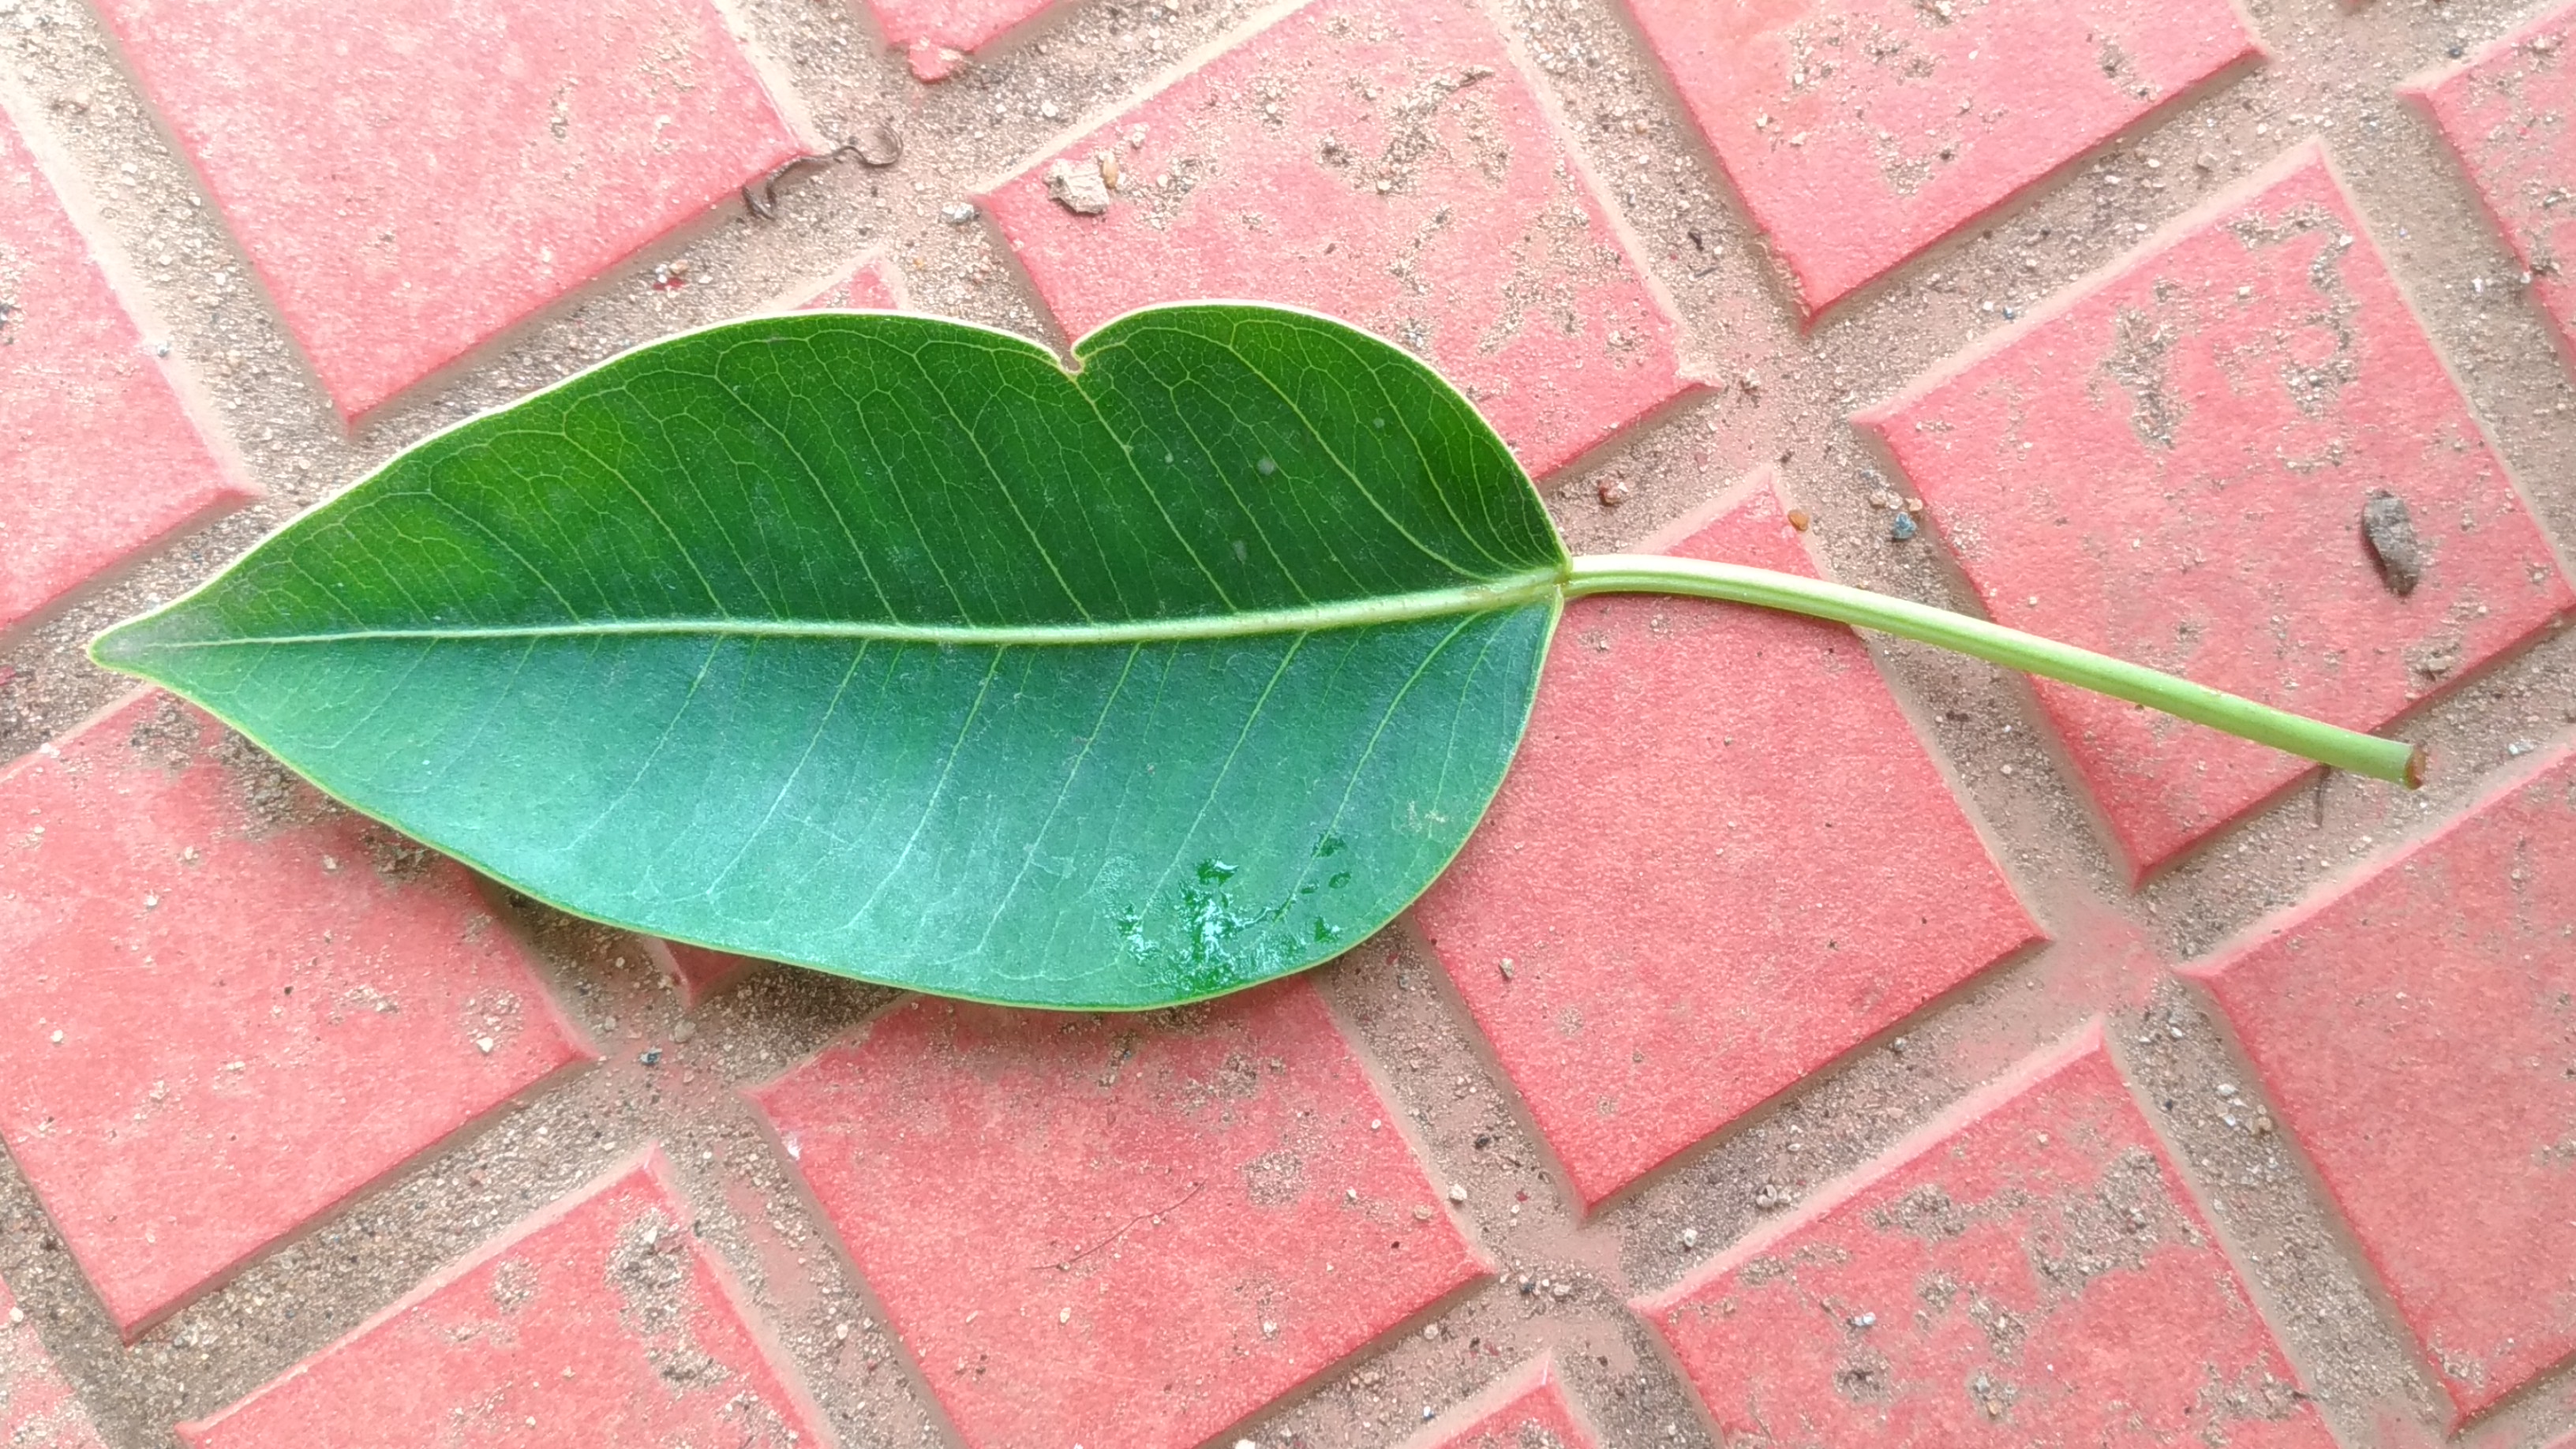
Plant: camphor